El Puerto de Santa María

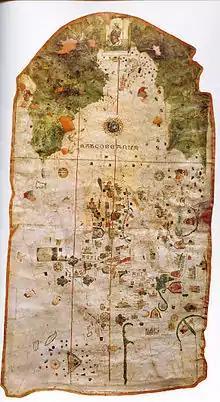
De la Cosa's map

Christopher Columbus visited El Puerto in 1480 and received encouragement for his travel plans. He also met Juan de la Cosa, who would become his pilot during his first expedition to the Americas, which set sail from El Puerto de Santa María in 1492. Juan de la Cosa drew his world map (the first including the coast of New World) in El Puerto in 1500.